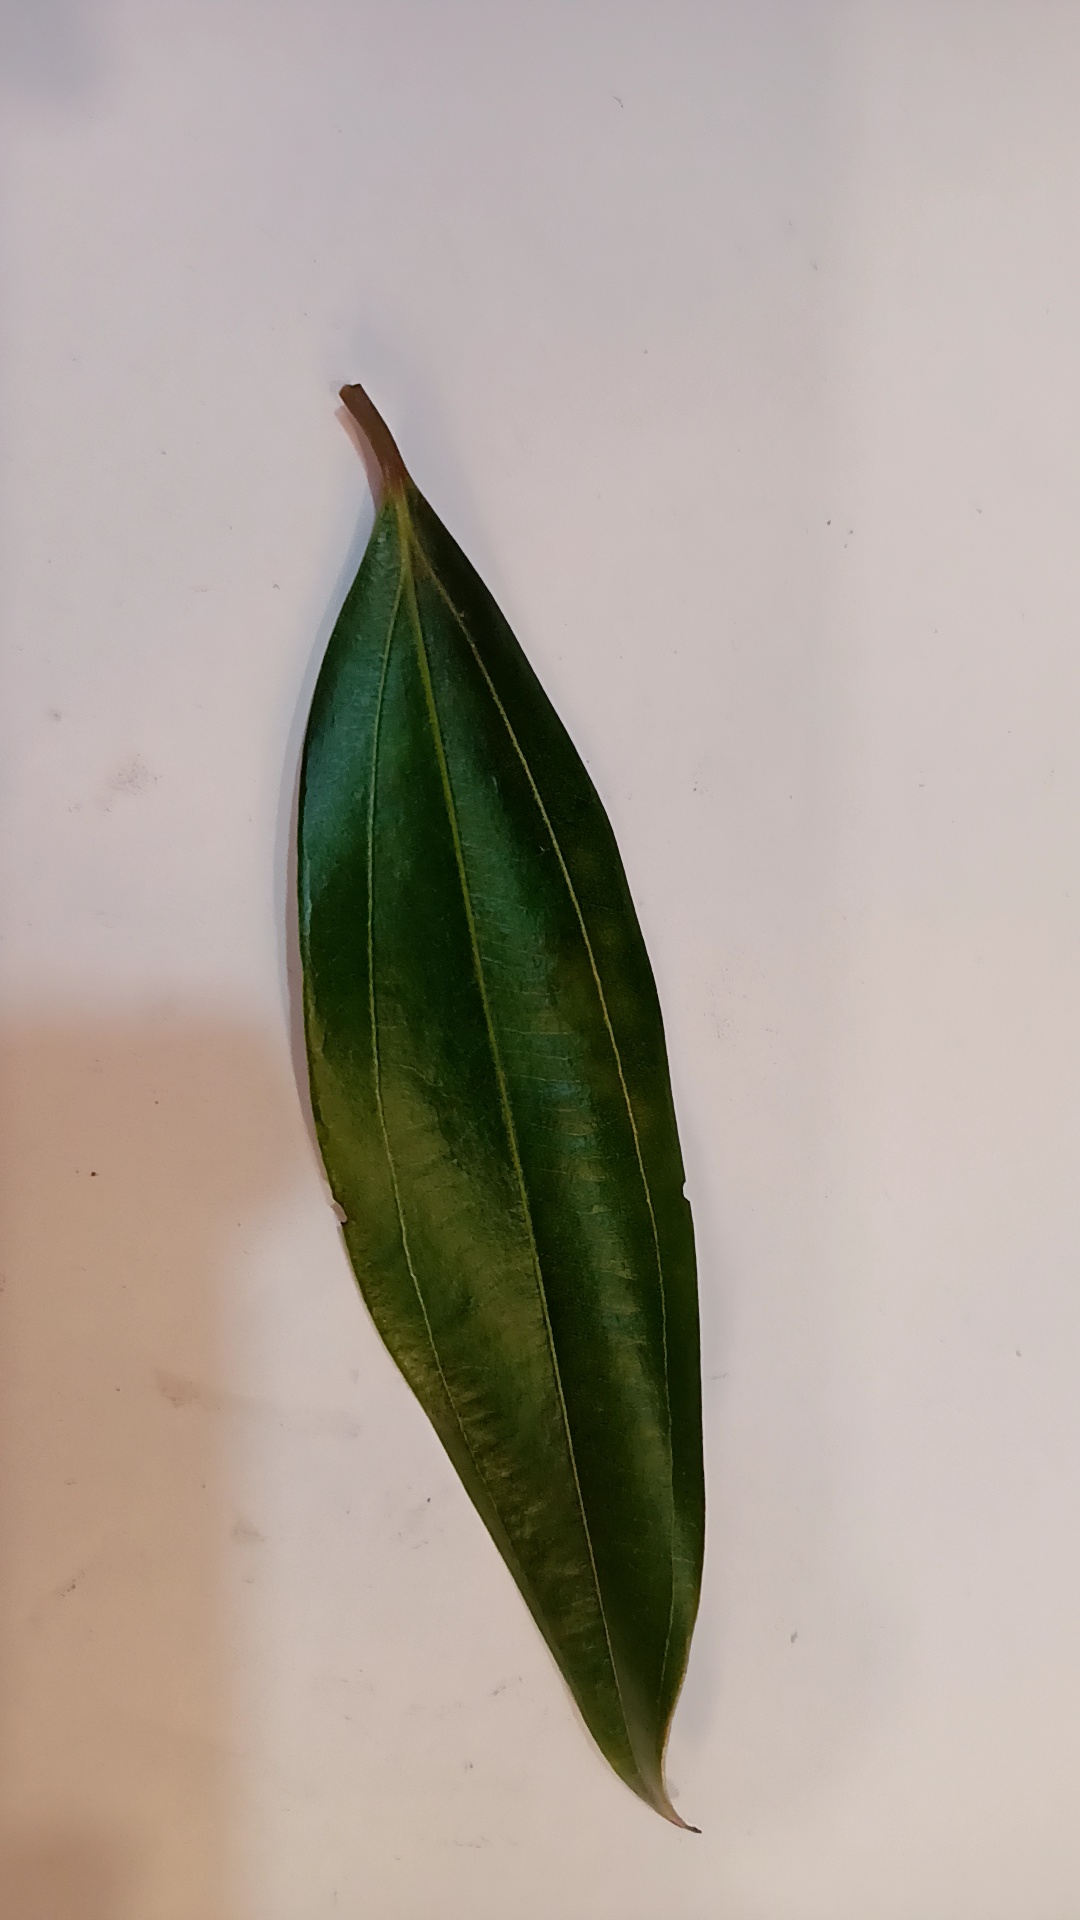
Label: Healthy